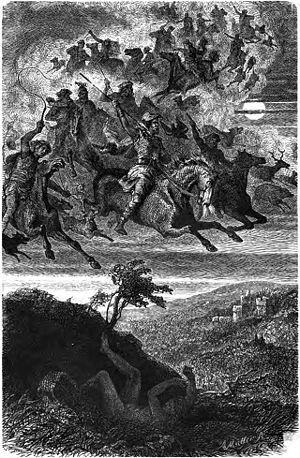
Errege Xalomon ou Salomon erregea est un « chasseur errant » dans la mythologie basque en Zuberoa, à Oiartzun et à Saint-Esteben. Errege Salomon signifie en basque le « roi salomon ».
Mateo-Txistu est un personnage de la mythologie basque. On connaît la légende du chasseur à cause de sa passion immodérée. Il a été puni et court sans trêve à travers le monde, accompagné de ses chiens, sans connaître le repos. Ce type de récit fait partie d'un vaste cycle de chasses aériennes et nocturnes des récits mythologiques d'origine indo-européenne.
The Witcher 3: Wild Hunt est un jeu vidéo de type action-RPG développé par le studio polonais CD Projekt RED. Sorti le 19 mai 2015 sur PC, PlayStation 4 et Xbox One, puis sur Nintendo Switch le 15 octobre 2019, il fait suite narrativement à The Witcher et The Witcher 2: Assassins of Kings. Il est ainsi le troisième jeu vidéo à prendre place dans l'univers littéraire du Sorceleur, créé par l'écrivain polonais Andrzej Sapkowski, mais aussi le dernier à présenter les aventures de Geralt de Riv.
Sleipnir est, dans la mythologie nordique, un cheval fabuleux à huit jambes capable de se déplacer au-dessus de la mer comme dans les airs, monture habituelle du dieu Odin. Il est mentionné dans l’Edda poétique, série de textes compilés au XIIIᵉ siècle à partir de sources plus anciennes, et dans l’Edda en prose, rédigée à la même époque par Snorri Sturluson. Selon ces deux sources, Sleipnir est le fils du dieu Loki et d'un puissant étalon, Svaðilfari. Décrit comme le plus rapide et « le meilleur de tous les chevaux », il devient la monture d'Odin qui le chevauche jusque dans la région de Hel ; toutefois, le dieu s'en sert surtout pour traverser le pont Bifröst afin de se rendre à la troisième racine d'Yggdrasil, où se tient le conseil des dieux. L'Edda en prose donne de nombreux détails sur les circonstances de la naissance de Sleipnir, précisant entre autres sa couleur grise.
La chasse fantastique, chasse aérienne, chasse sauvage dans la désignation générique, est un mythe populaire européen impliquant un groupe fantomatique ou surnaturel de chasseurs qui mènent une poursuite sauvage. Les chasseurs peuvent être des elfes, des fées ou des morts, et le chef de la chasse est souvent une figure associée au dieu germanique Wotan.